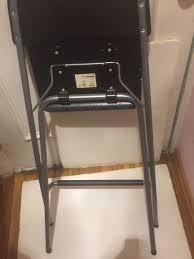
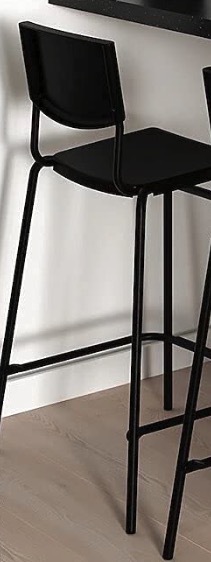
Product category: stool
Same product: no